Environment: real
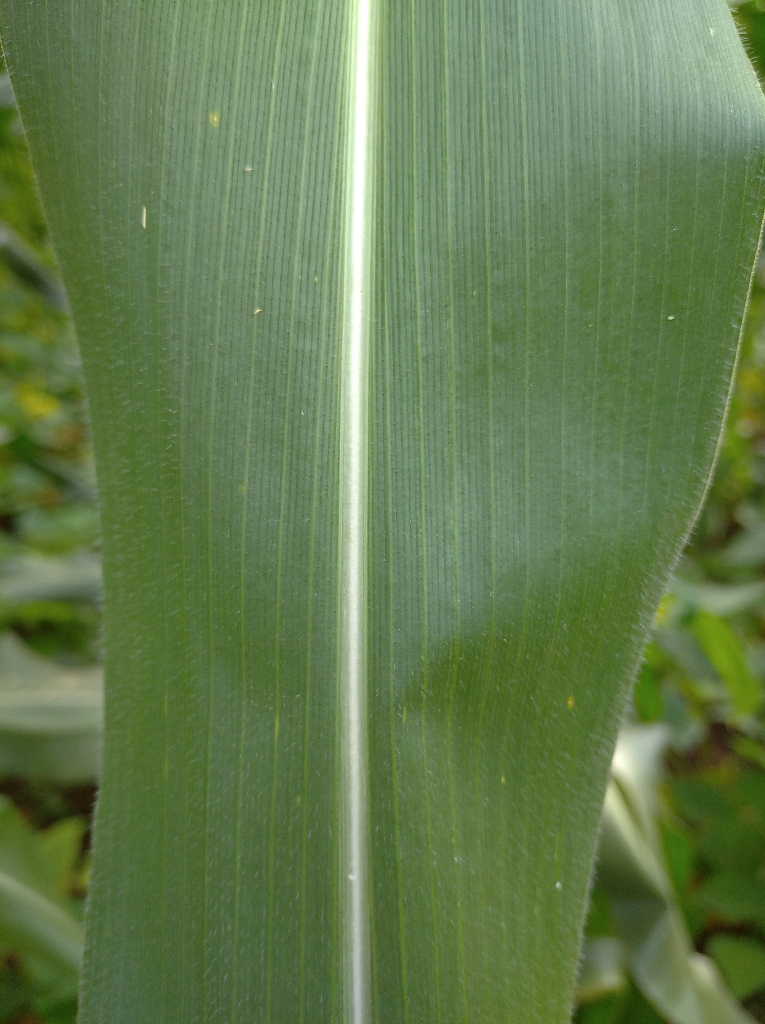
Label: healthy